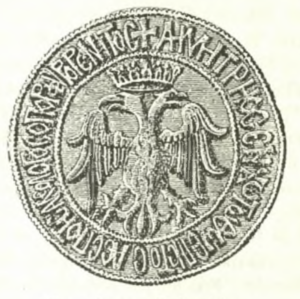
Cinquième fils de l’empereur Manuel II, Démétrios Paléologue est d’abord nommé gouverneur de Lemnos, poste qu’il refusa avant de se réfugier à la cour de Sigismond de Hongrie. Farouche opposant de l’Union entre les Églises orthodoxe et romaine, il accompagna Jean VIII au concile de Florence. À la mort de Jean VIII, il crut brièvement pouvoir accéder au trône, mais l’impératrice-mère et son frère Thomas favorisèrent Constantin alors despote de Morée. Devenu Constantin XI, ce dernier s’empressa de diviser la Morée en deux apanages, Thomas recevant la partie ouest du Péloponnèse, Démétrios la partie est. Dès leur installation, les deux frères ne cessèrent de se quereller, Démétrios cherchant systématiquement l’appui des Turcs. Ces querelles incessantes finirent par lasser le sultan Mehmet II déjà aux prises avec les forces albanaises dirigées par Skanderbeg et menacé par une nouvelle croisade annoncée par le pape. Convoqué par le sultan, il dépêcha le frère de sa femme, Matthieu, à sa place. Outré, le sultan marcha sur Mistra. Démétrios dut se rendre et, avec sa femme, aller vivre à Andrinople alors que sa fille Hélène était envoyée au harem du sultan.